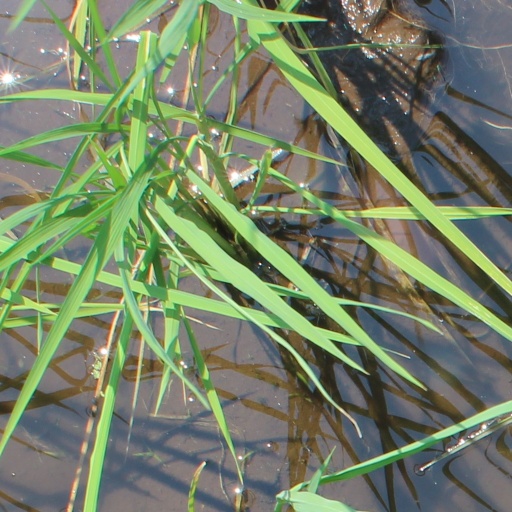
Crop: rice